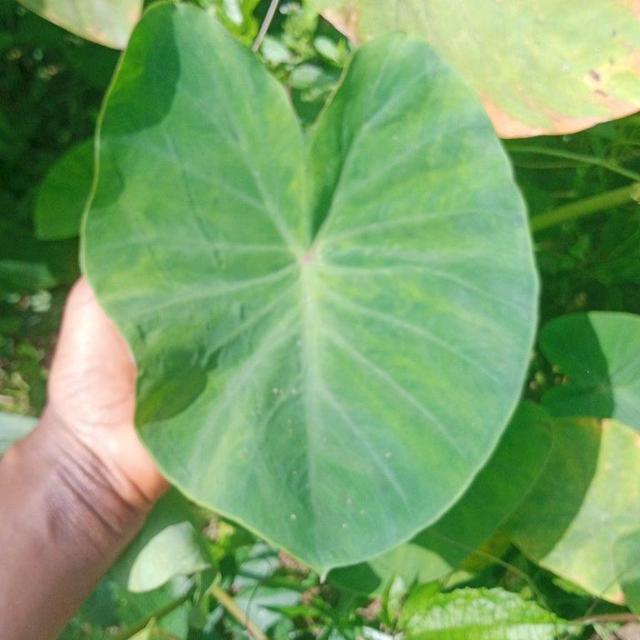
Label: Healthy